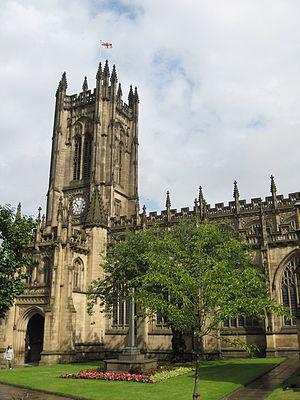
Le doyen de Manchester est le président primus inter pares du chapitre de chanoines qui dirige la cathédrale de Manchester. Avant 2000, le poste était désigné comme provost, qui était alors l'équivalent d'un doyen dans la plupart des cathédrales anglaises. La cathédrale est l'église mère du diocèse de Manchester et siège de l'évêque de Manchester. Le doyen actuelle est Rogers Govender.